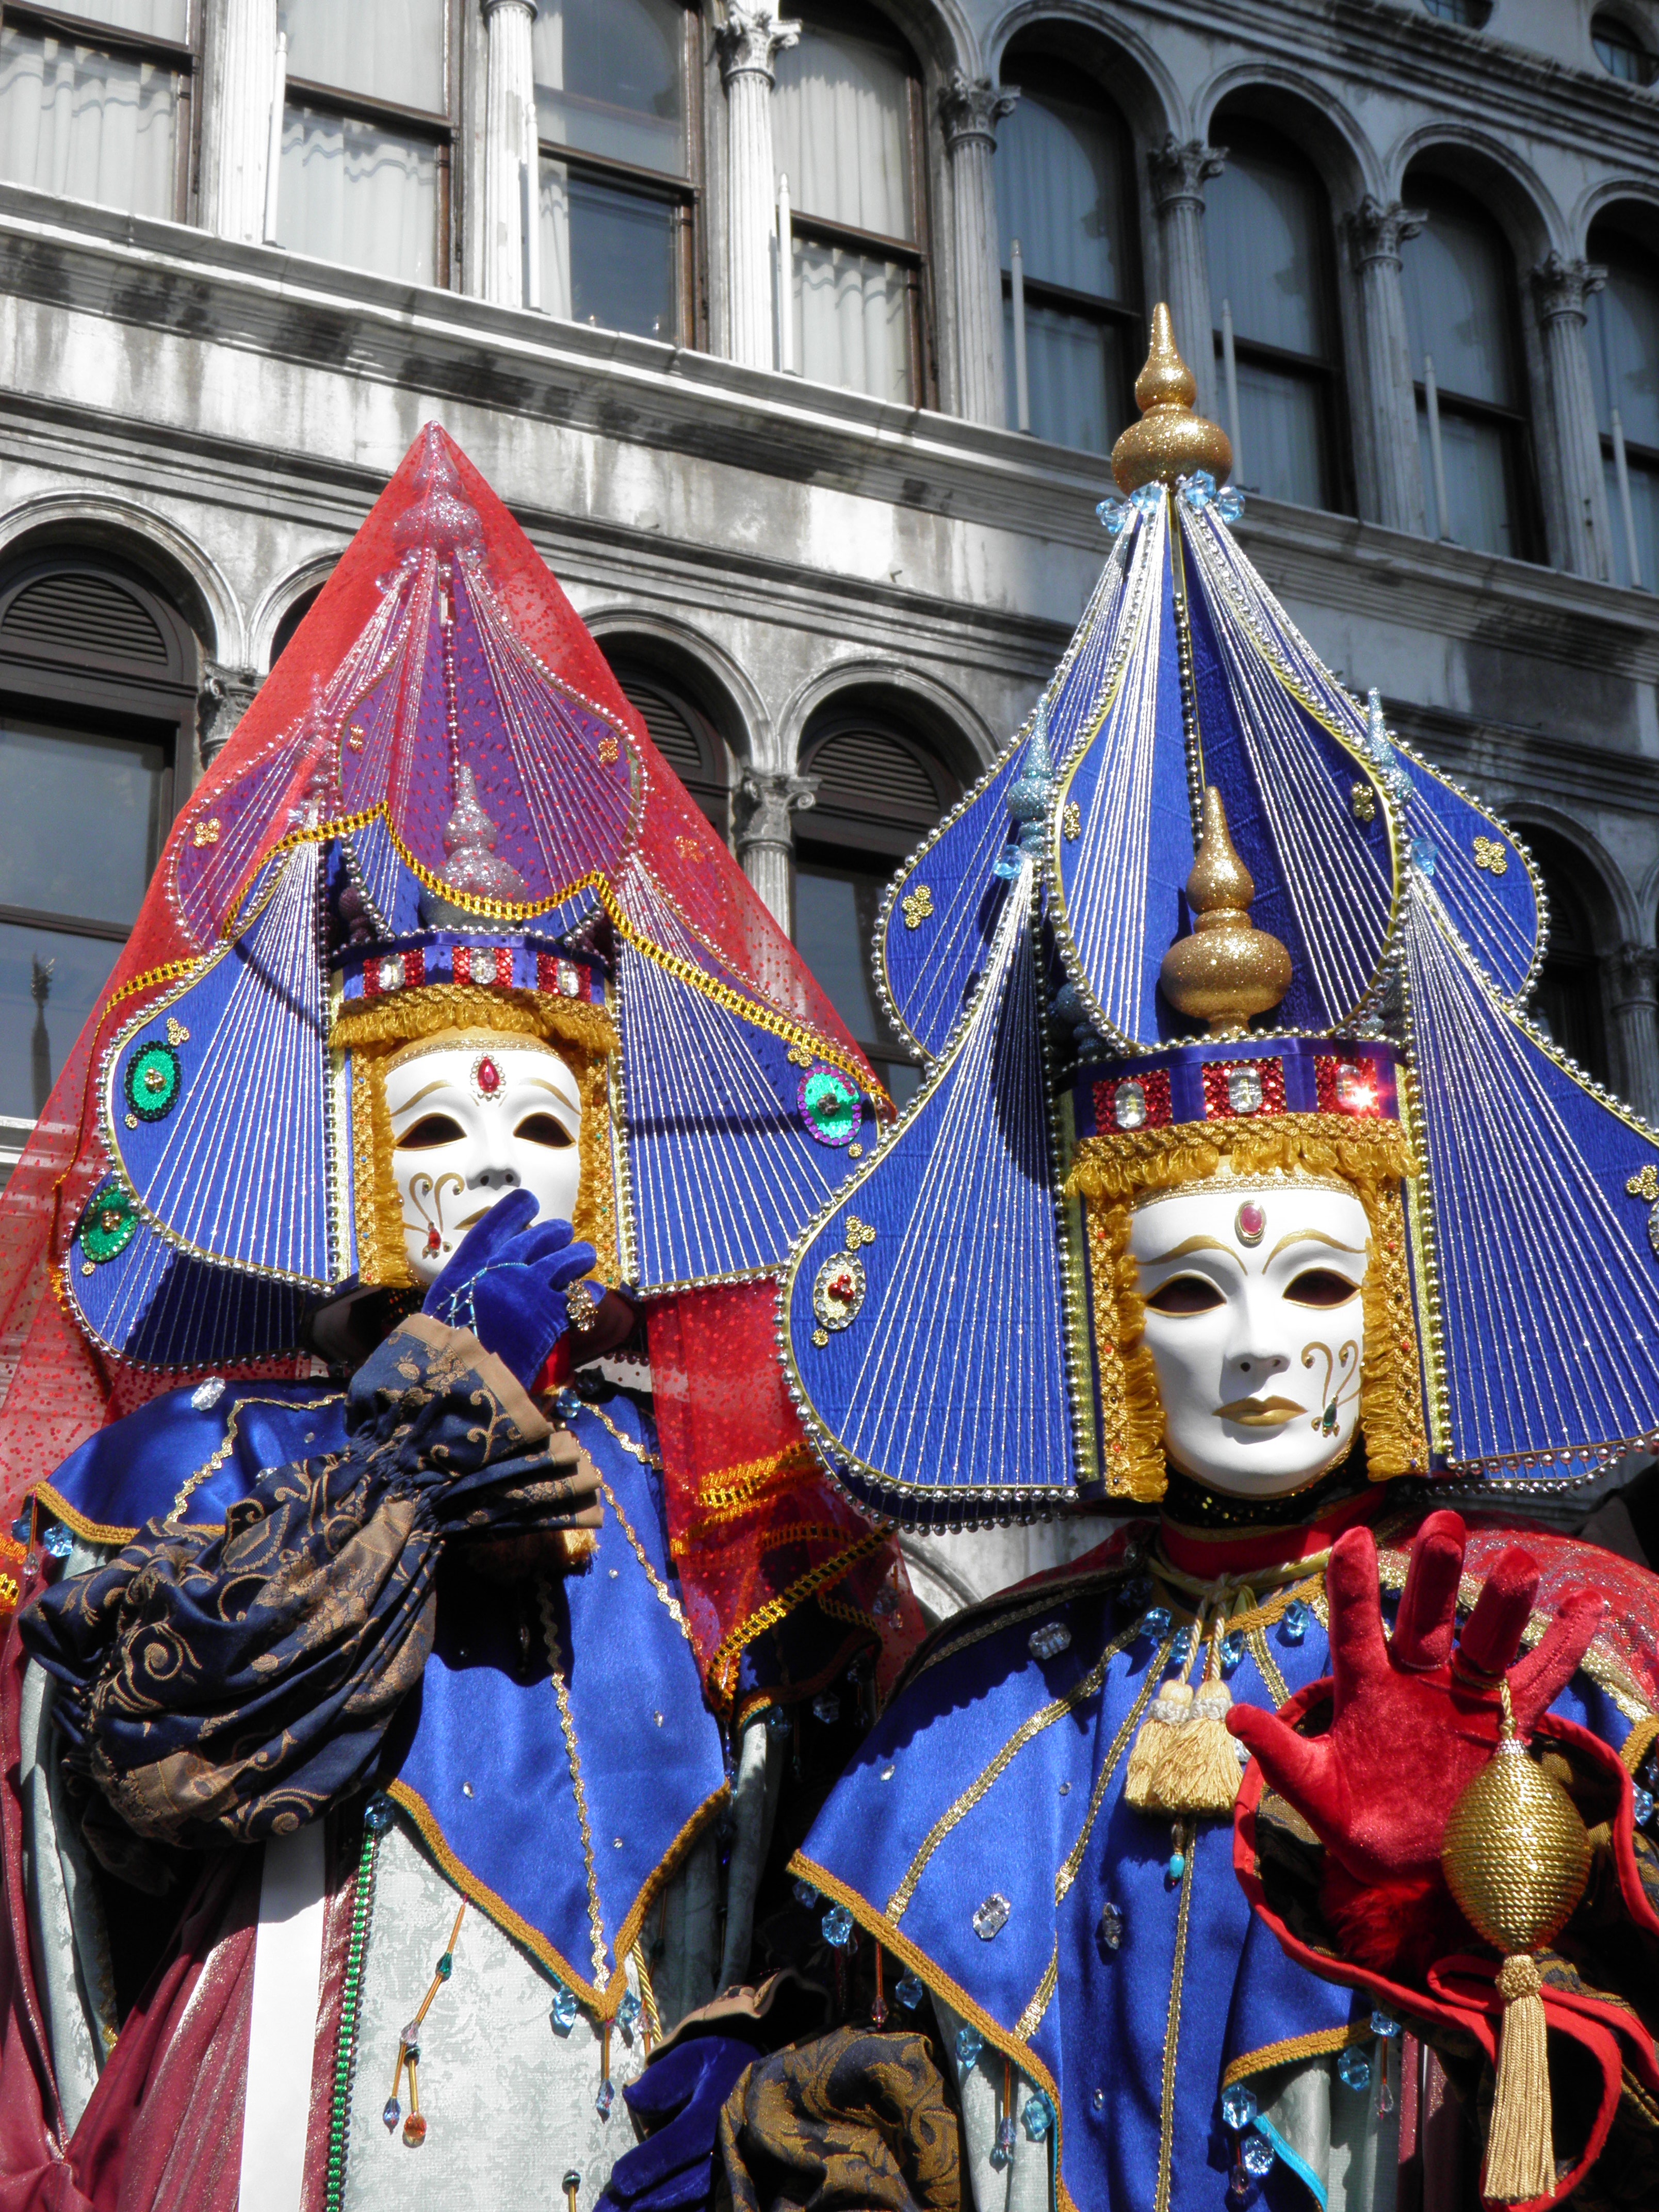
carnival, couple, italy, venice, festival, mask, colors, temple, disguise, event, tradition, middle ages, mask of venice, carnival of venice, hindu temple